Ludwig Wolf

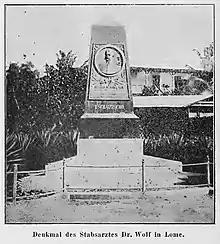
Monument to Wolf in Lome (Togo)

Heinrich Ludwig Wolf was born on 29 January 1850 in Hagen, Osnabrück, Germany.